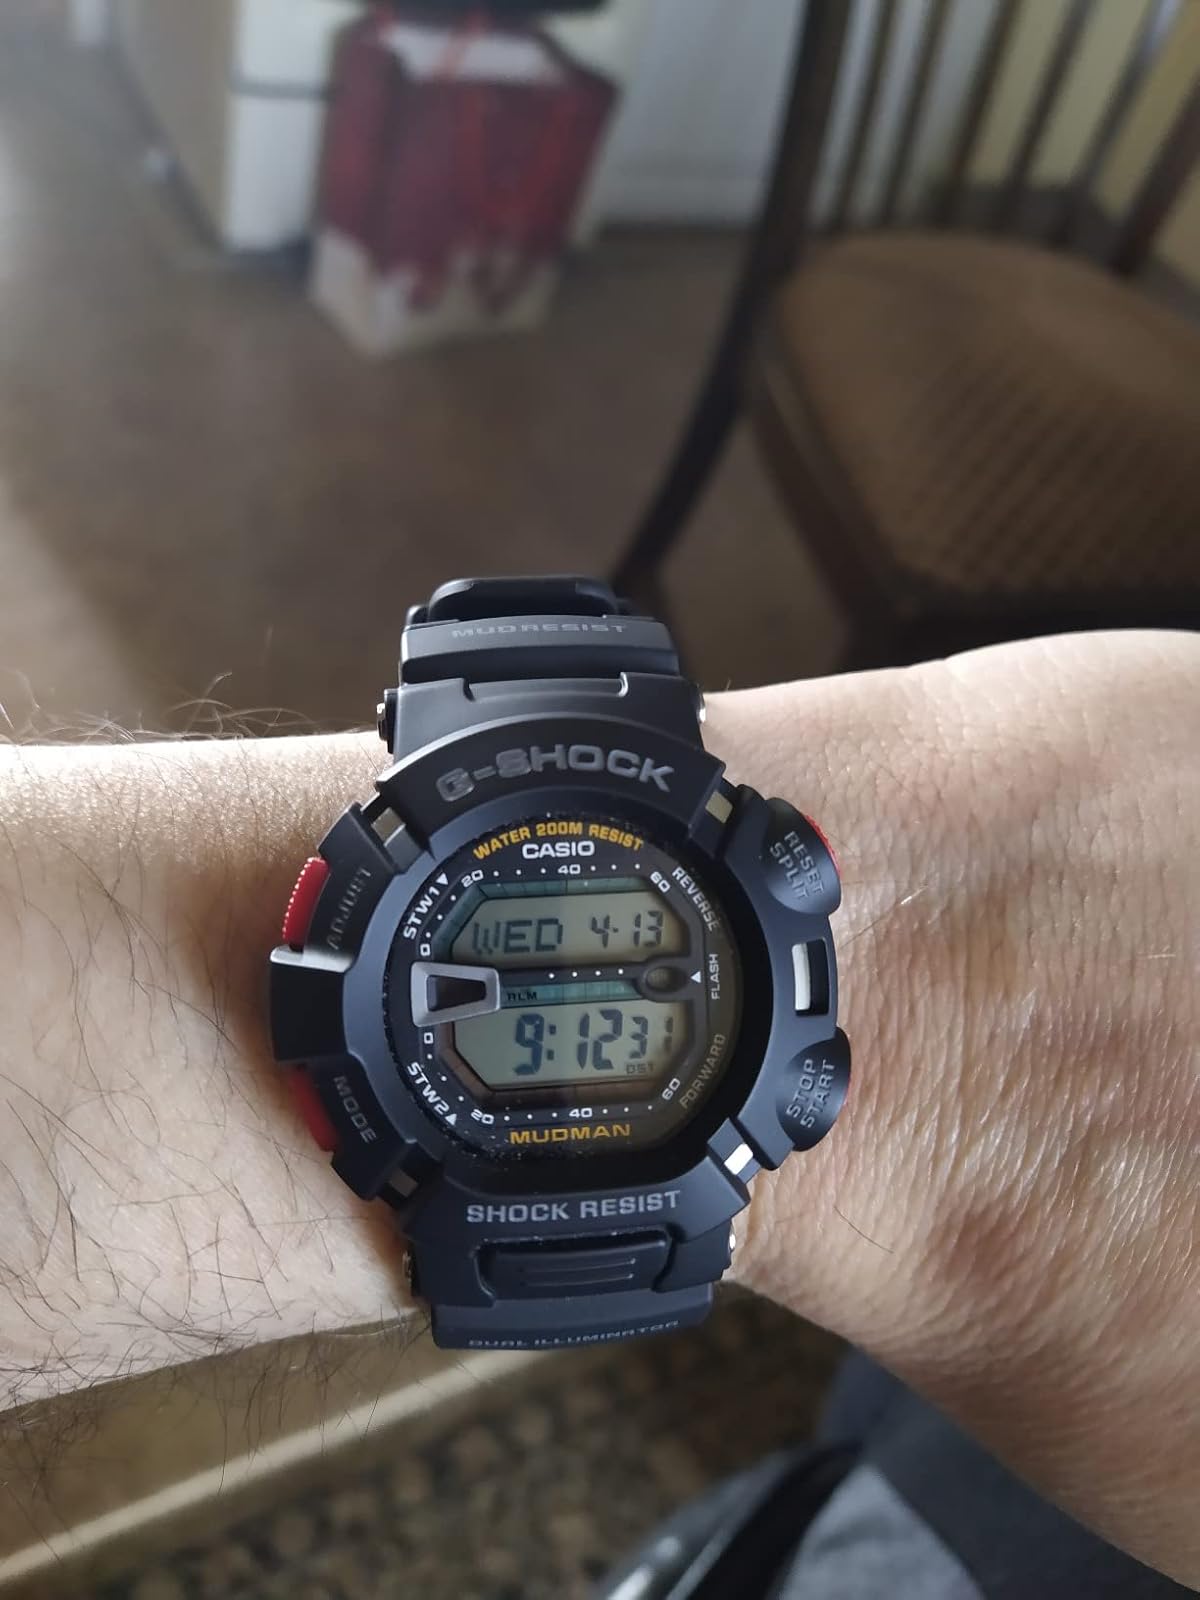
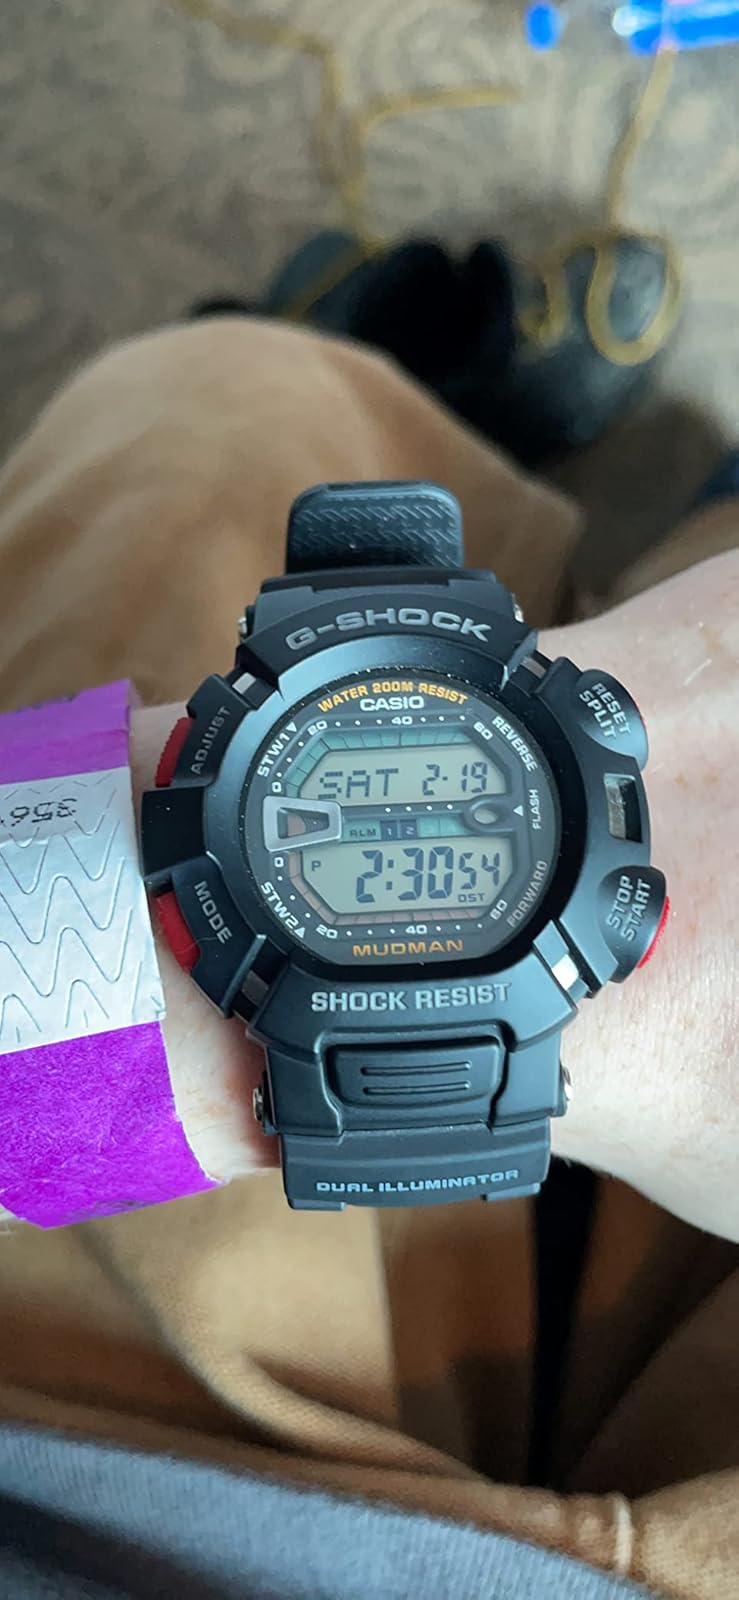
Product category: accessories_watch
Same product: yes